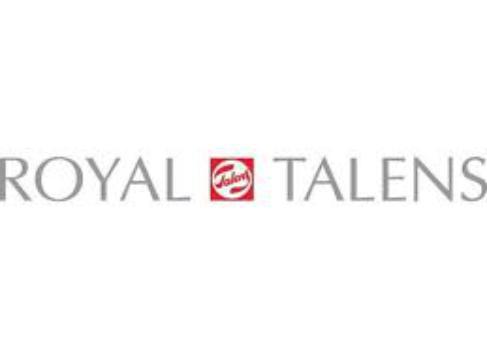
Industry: Necessities